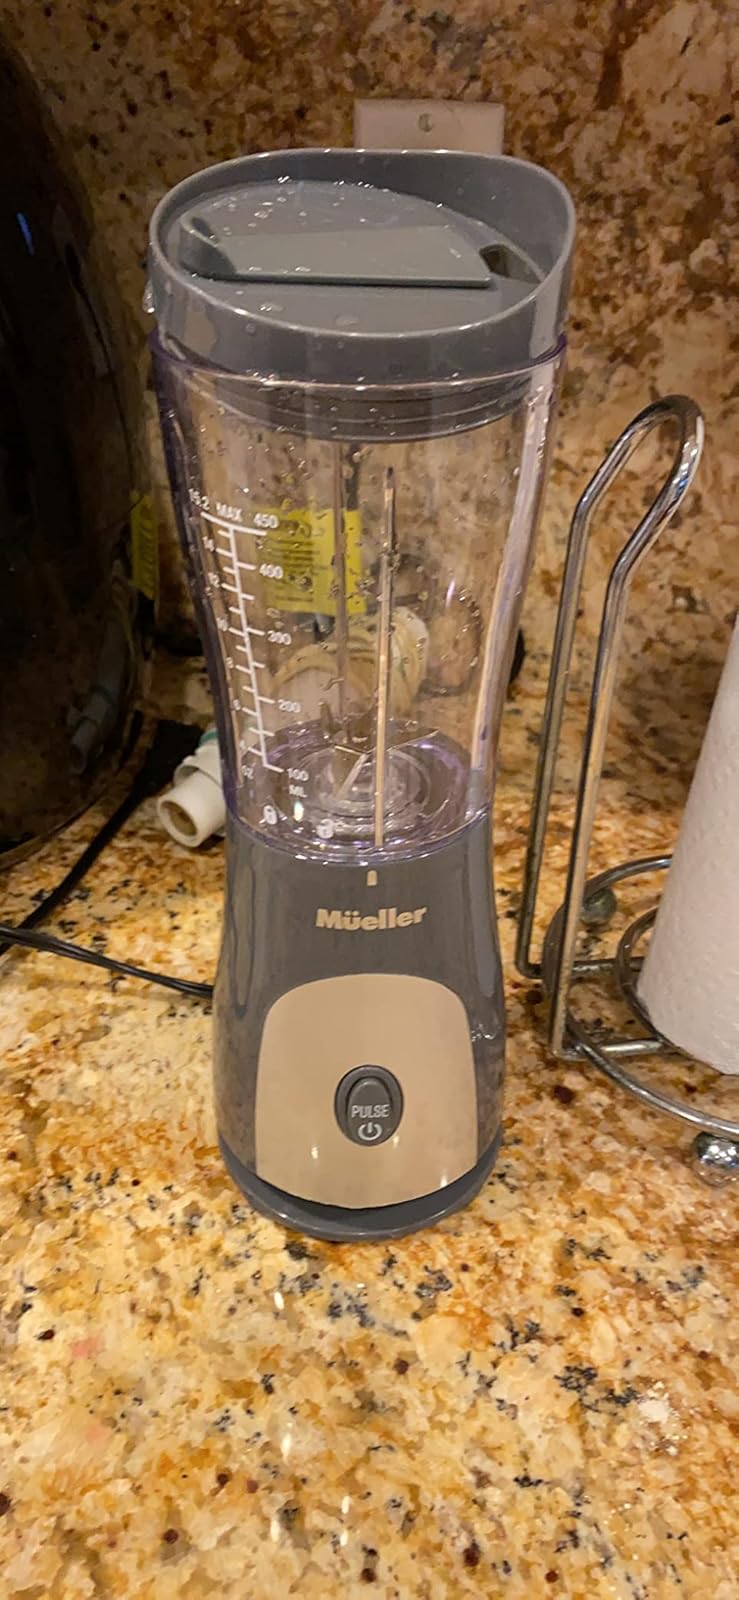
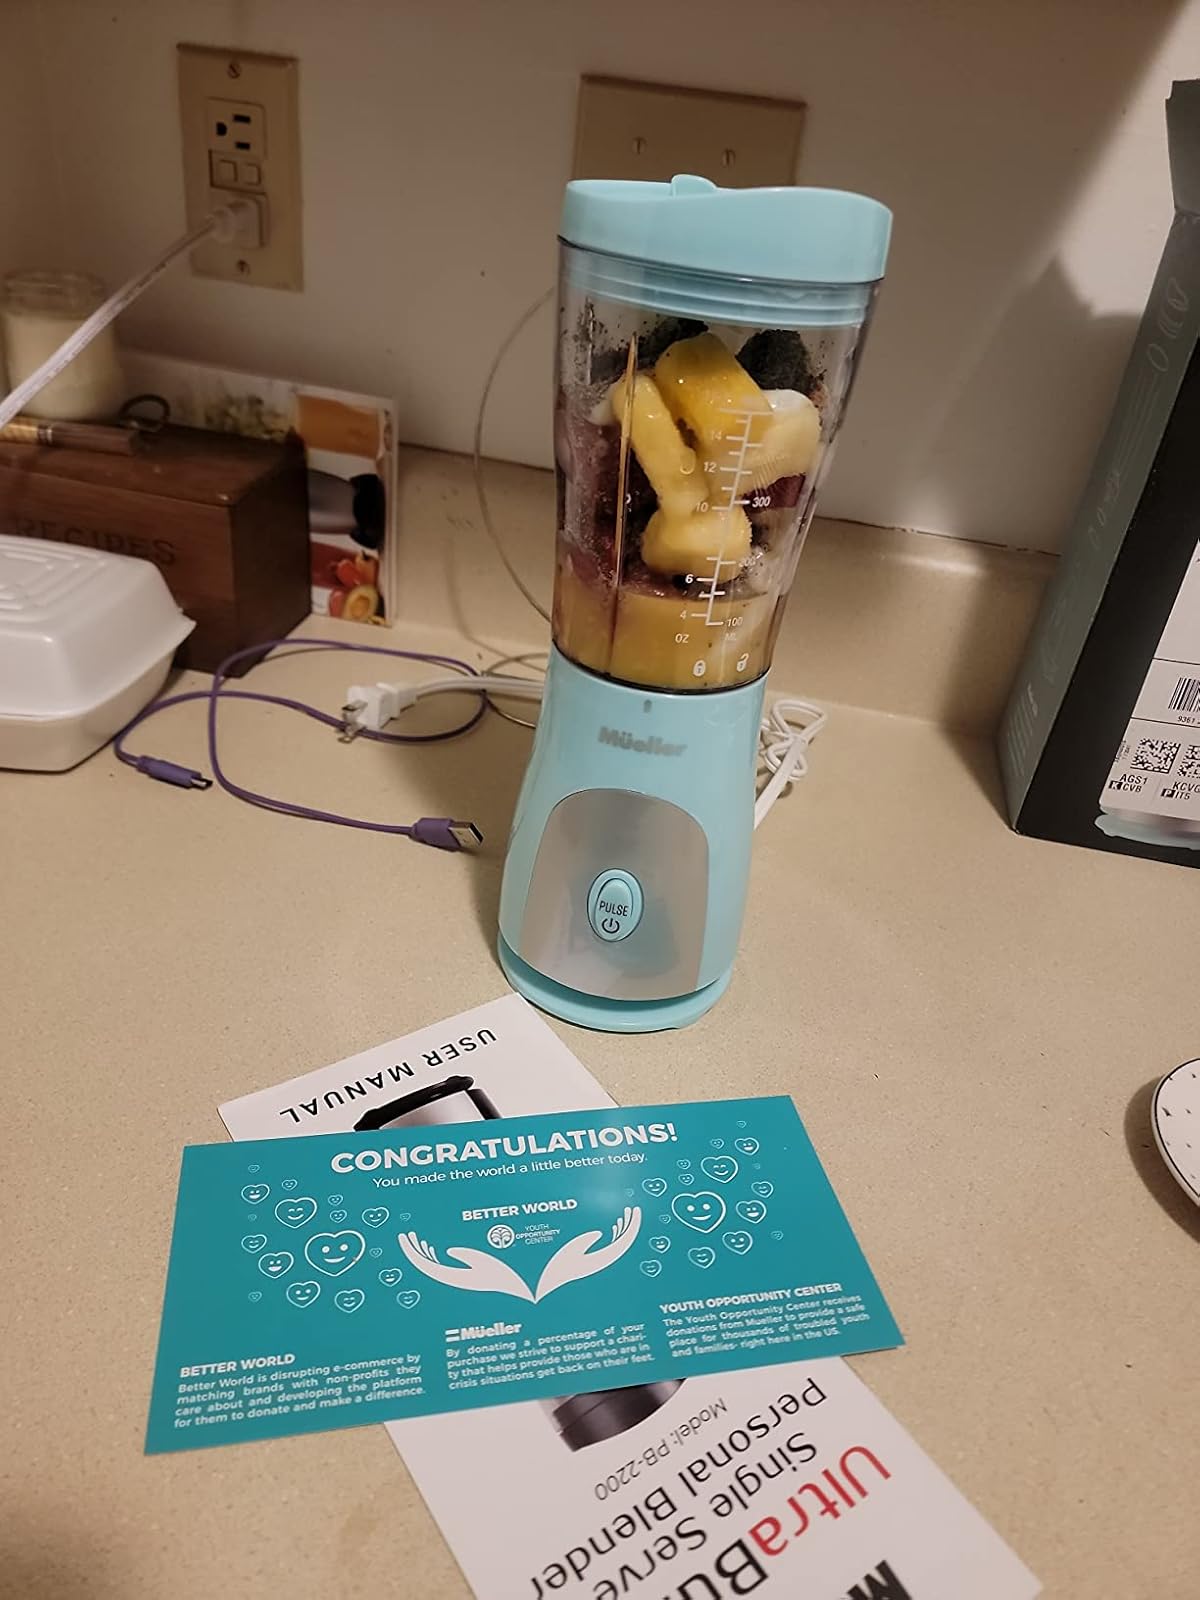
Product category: items_blender
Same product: no